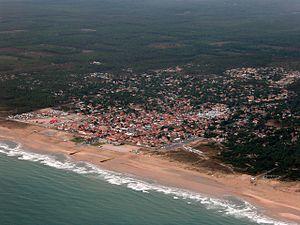
Vendays-Montalivet est une commune du Sud-Ouest de la France dans le département de la Gironde, en région Nouvelle-Aquitaine.